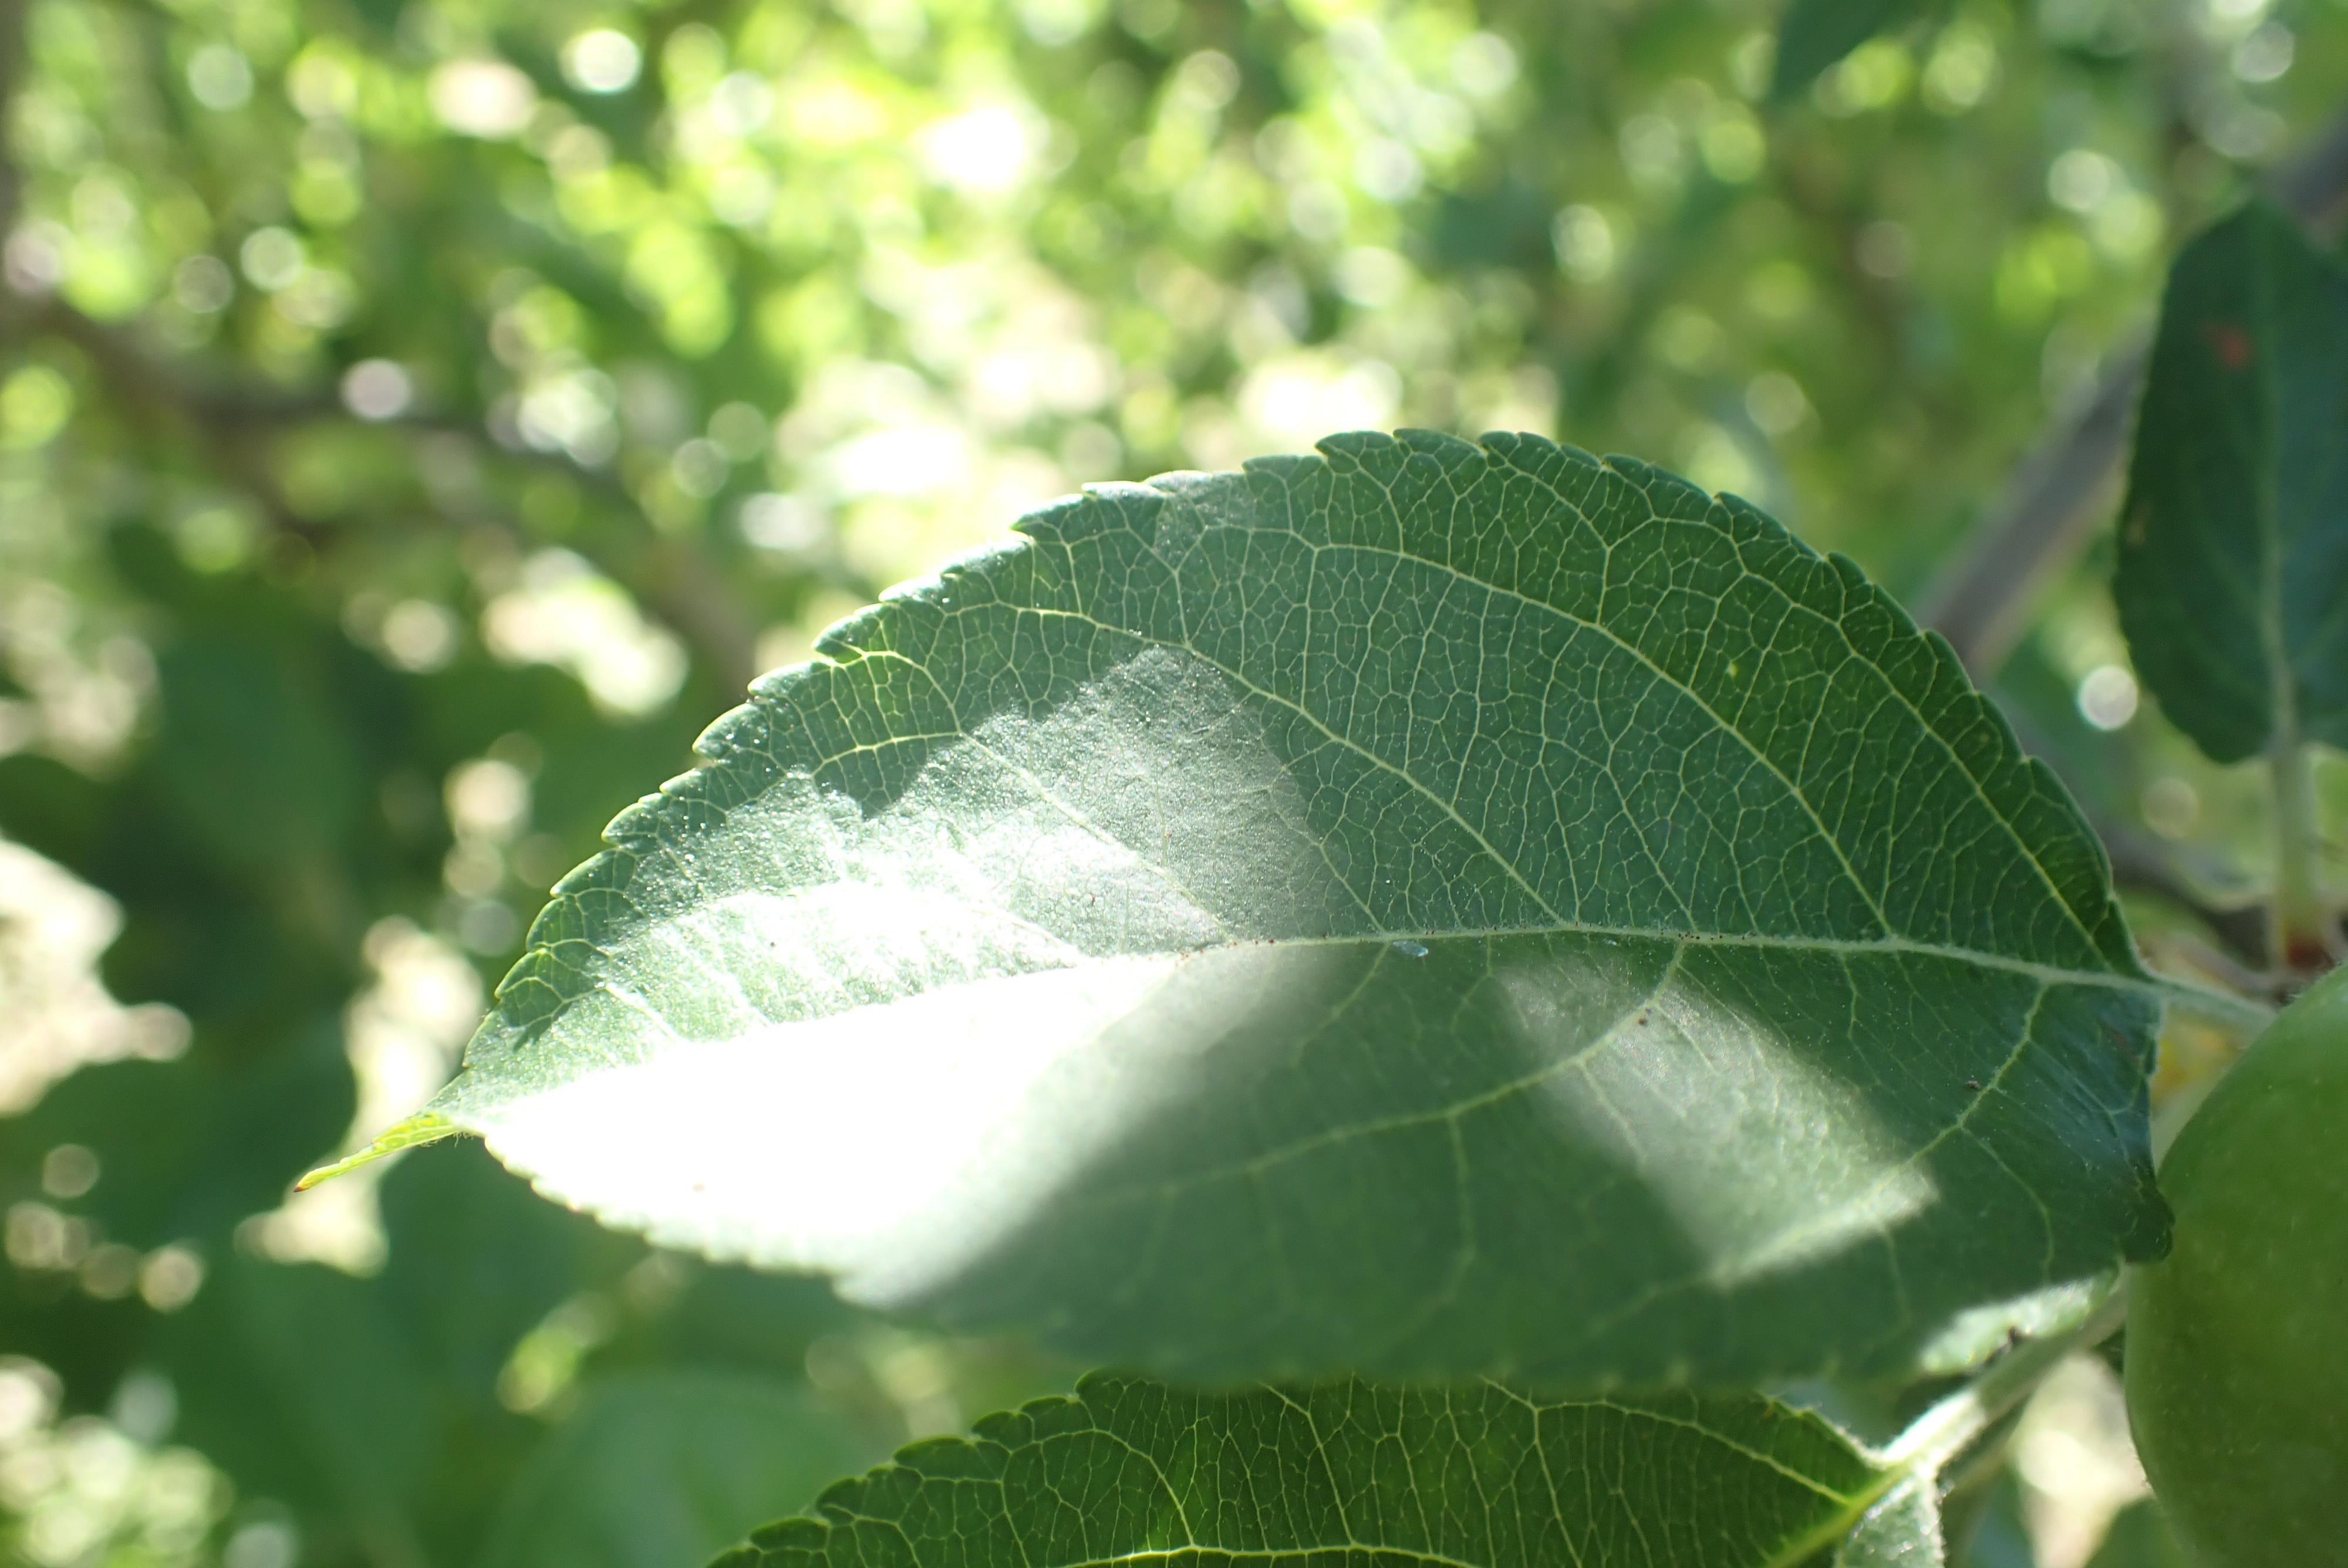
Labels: healthy